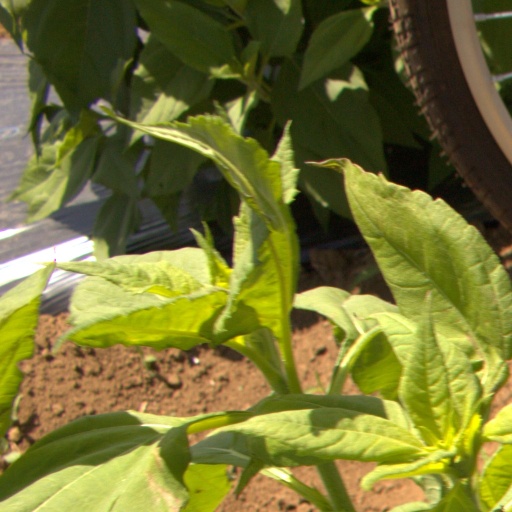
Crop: Jerusalem artichoke